Hellenburg

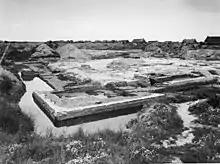
In July 1958

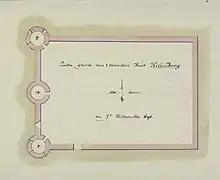
Floor plan from 1694

Hellenburg is amongst the rare castles that completely disappeared over time. By the 1950s Baarland municipality knew not much more than the approximate location of the Hellenburg. 17th century depictions of a large castle seemed exaggerated. In early 1958 a land consolidation plan led to archaeological excavations at the site, led by Jaap Renaud.